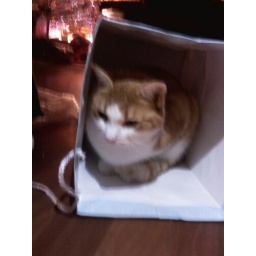
cat in a bag